Erogenous zone

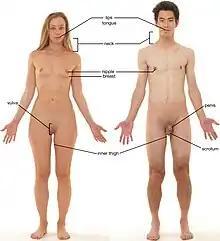
Some human erogenous zones

An erogenous zone (from Greek , "érōs" "love"; and English "-genous" "producing", from Greek , "-genḗs" "born") is an area of the human body that has heightened sensitivity, the stimulation of which may generate a sexual response such as relaxation, sexual fantasies, sexual arousal, and orgasm.